Arabs

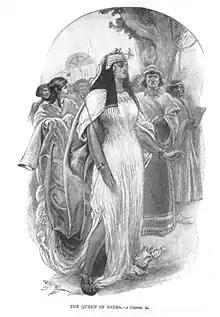
The Queen of Sheba

Limited local historical coverage of these civilizations means that archaeological evidence, foreign accounts and Arab oral traditions are largely relied on to reconstruct this period. Prominent civilizations at the time included, Dilmun civilization was an important trading centre which at the height of its power controlled the Arabian Gulf trading routes. The Sumerians regarded Dilmun as holy land. Dilmun is regarded as one of the oldest ancient civilizations in the Middle East. which arose around the 4th millennium BCE and lasted to 538 BCE. Gerrha was an ancient city of Eastern Arabia, on the west side of the Gulf, Gerrha was the center of an Arab kingdom from approximately 650 BCE to circa CE 300. Thamud, which arose around the 1st millennium BCE and lasted to about 300 CE. From the beginning of the first millennium BCE, Proto-Arabic, or Ancient North Arabian, texts give a clearer picture of the Arabs' emergence. The earliest are written in variants of epigraphic south Arabian "musnad" script, including the 8th century BCE Hasaean inscriptions of eastern Saudi Arabia, the Thamudic texts found throughout the Arabian Peninsula and Sinai.